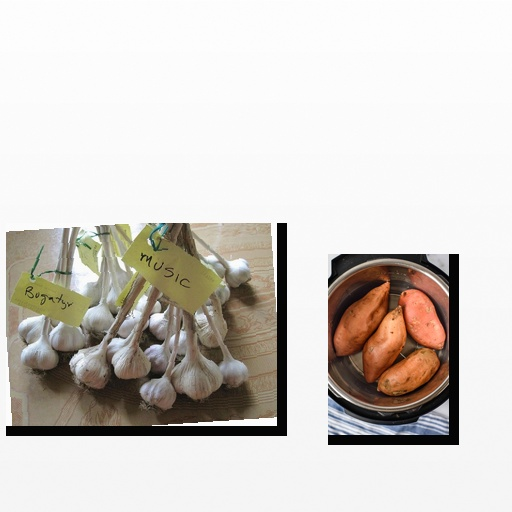
Food items: sweet_potato, garlic